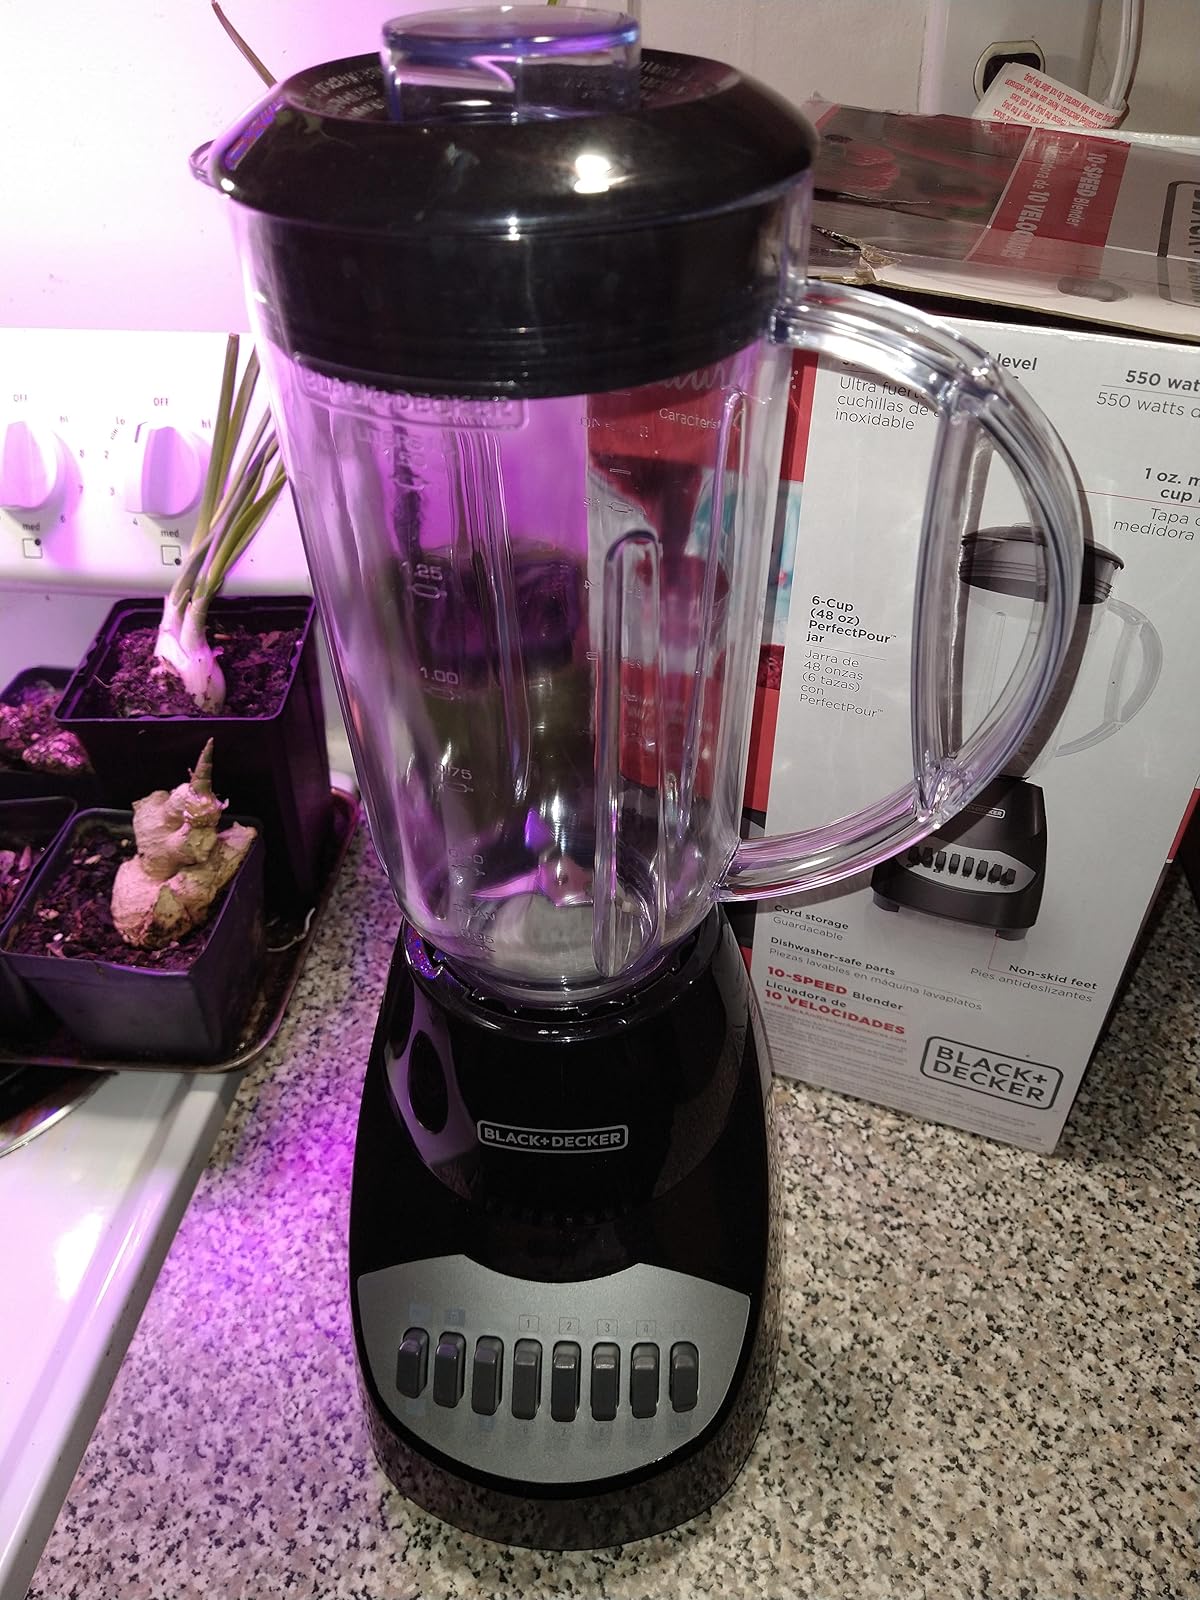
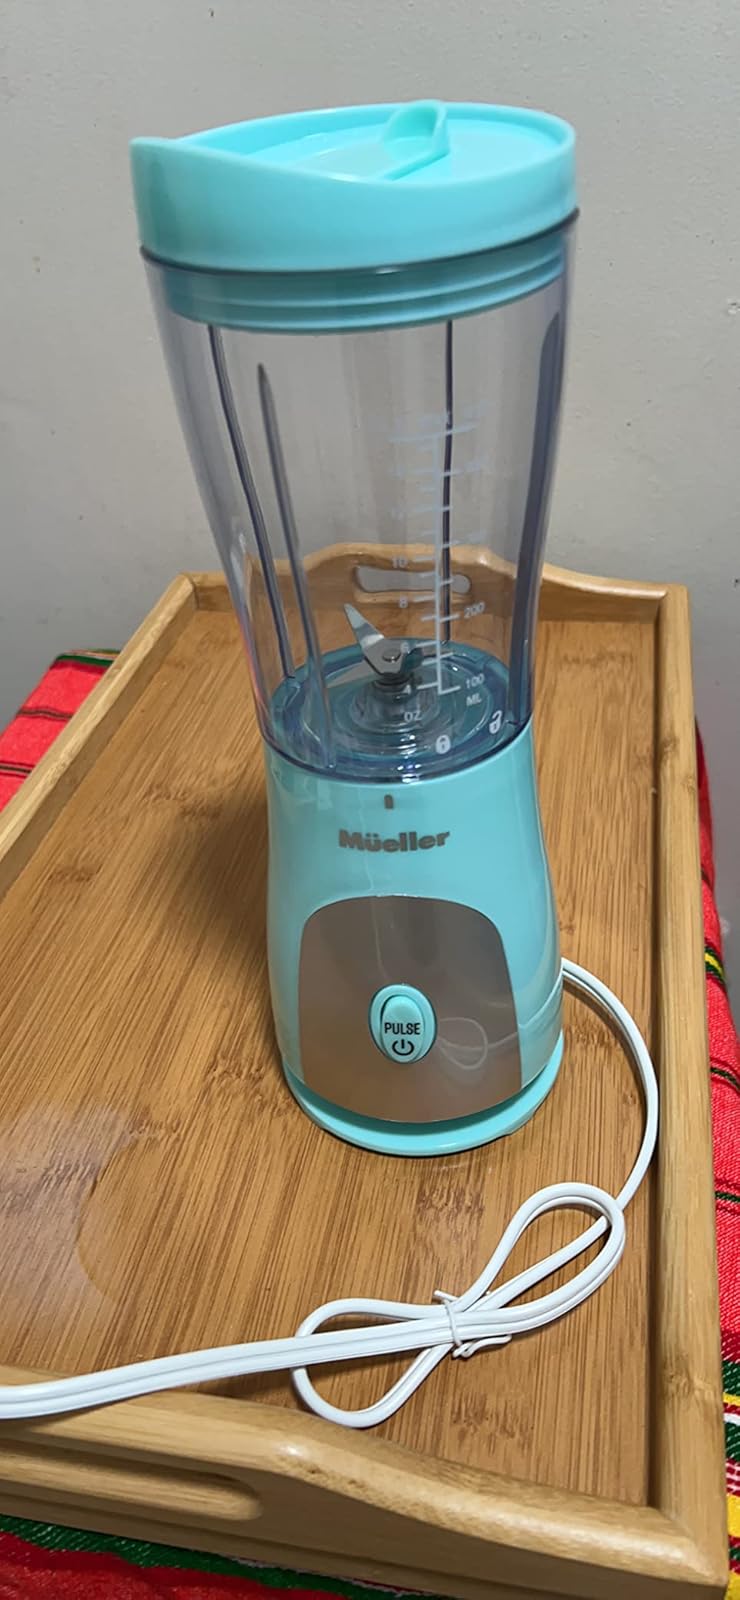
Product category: items_blender
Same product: no